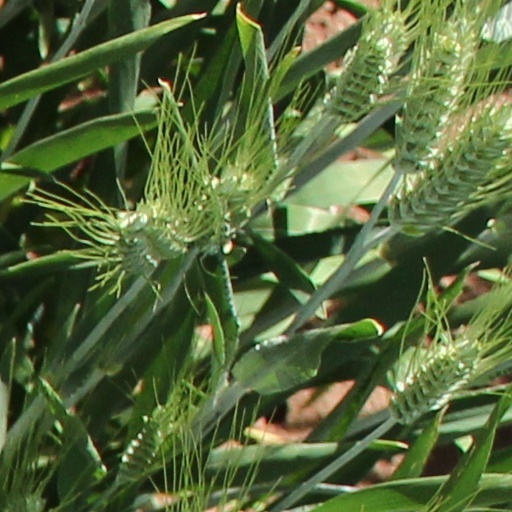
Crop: wheat